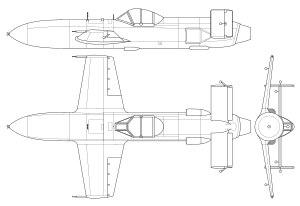
Le Yokosuka MXY-7 Ohka est un engin suicide utilisé par le Japon à la fin de la Seconde Guerre mondiale contre les États-Unis. Il s'agit d'un planeur monoplace conçu pour les opérations kamikaze, bombe volante destinée à remplacer les Mitsubishi A6M. Il pèse au total environ 2 140 kg et est armé d'une ogive de 1 200 kg d'ammonal située à la tête de l'appareil. Les marins américains ont surnommé ces bombes volantes « baka ».